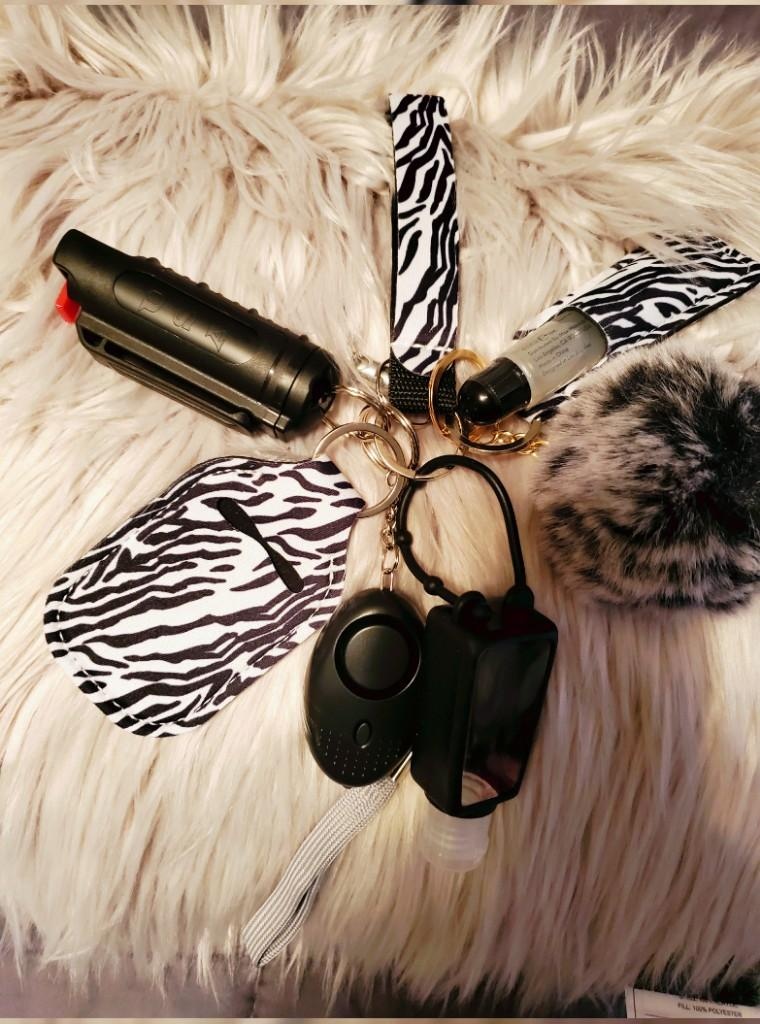
Zebra Print Keychain with Stun Gun
Keychain includes: wristlet,pepper spray,pom pom, kubaton/window breaker, personal alarm, and stun gun. ** you can request to remove the stun gun at checkout in the comments. The price will be $28.99 without the stun gun**.
Brand: stayreadydefense2
Category: Vehicles & Parts > Vehicle Parts & Accessories > Vehicle Safety & Security > Off-Road & Motor Sports Vehicle Protective Gear > ATV & UTV Gloves